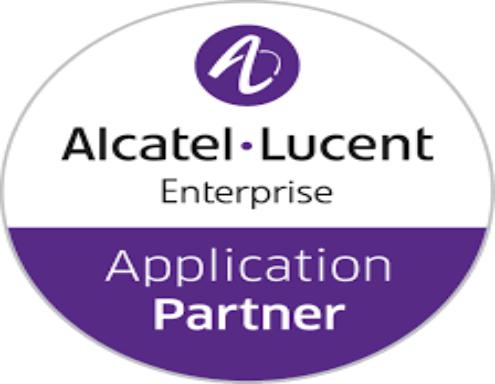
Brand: Alcatel-2
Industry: Electronic